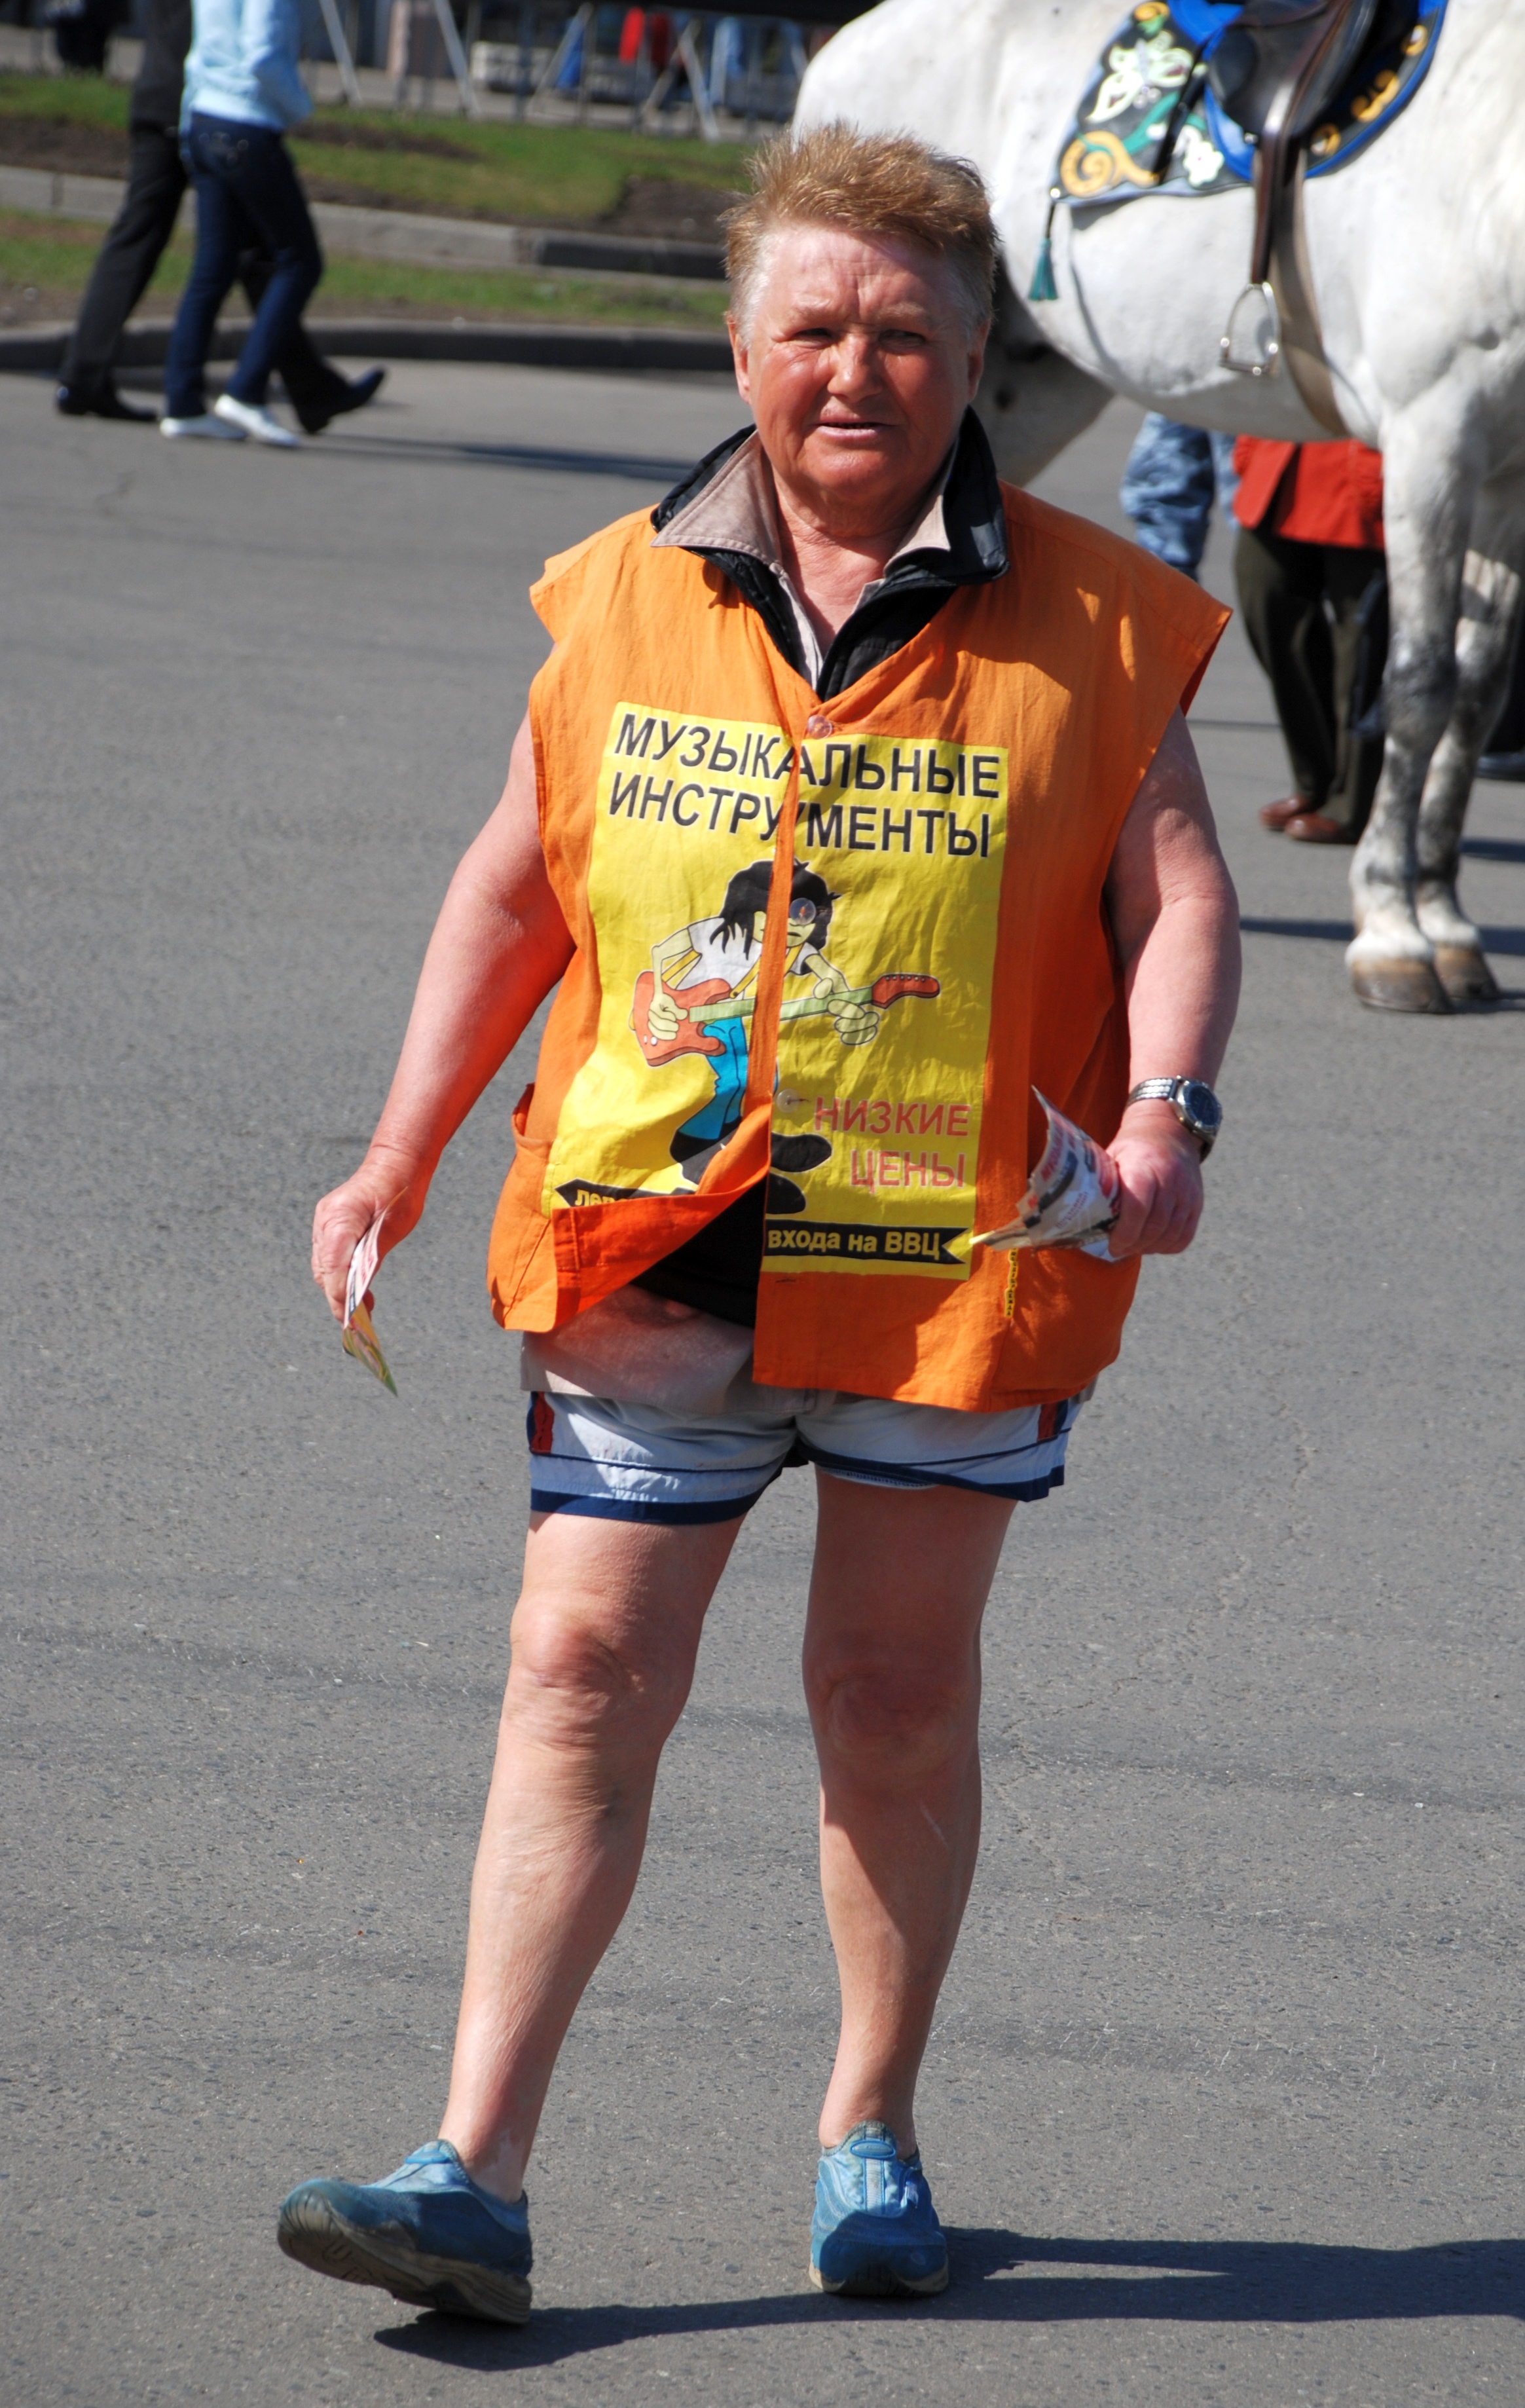
extreme sport, sports, stunt performer